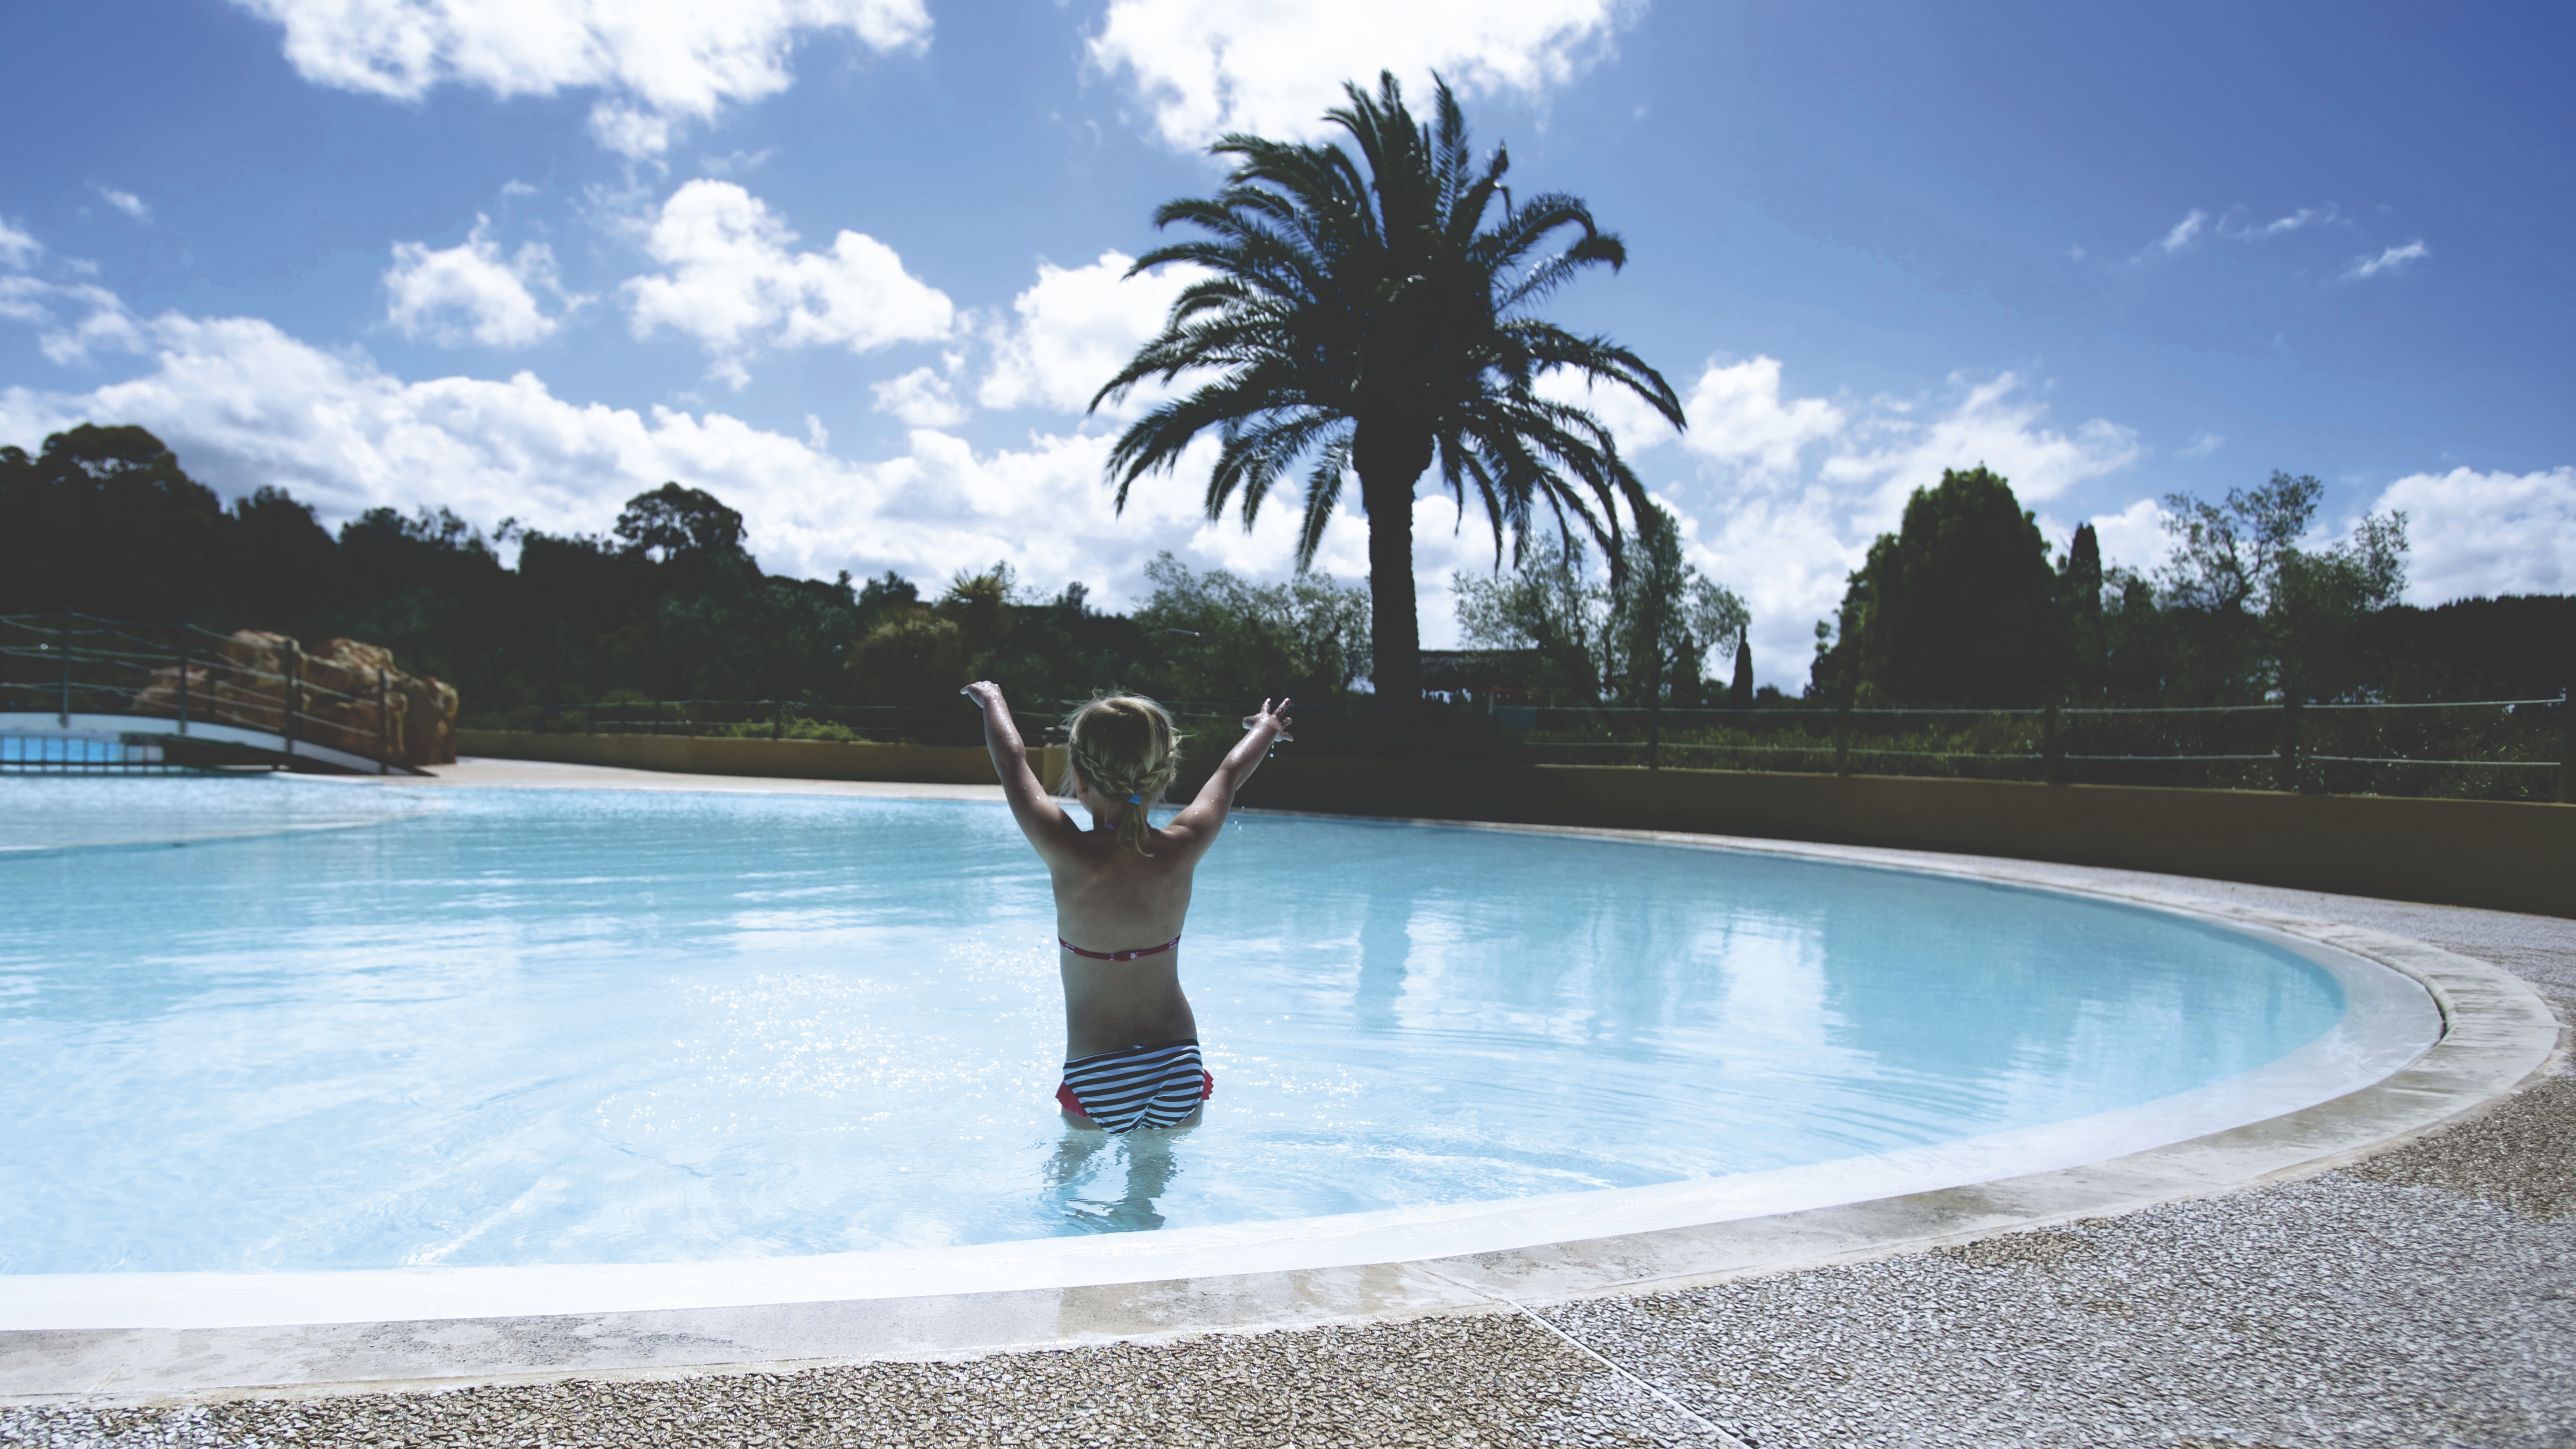
beach, sea, water, person, sky, girl, villa, summer, vacation, swimming pool, lagoon, child, leisure, clouds, resort, summertime, estate, caribbean